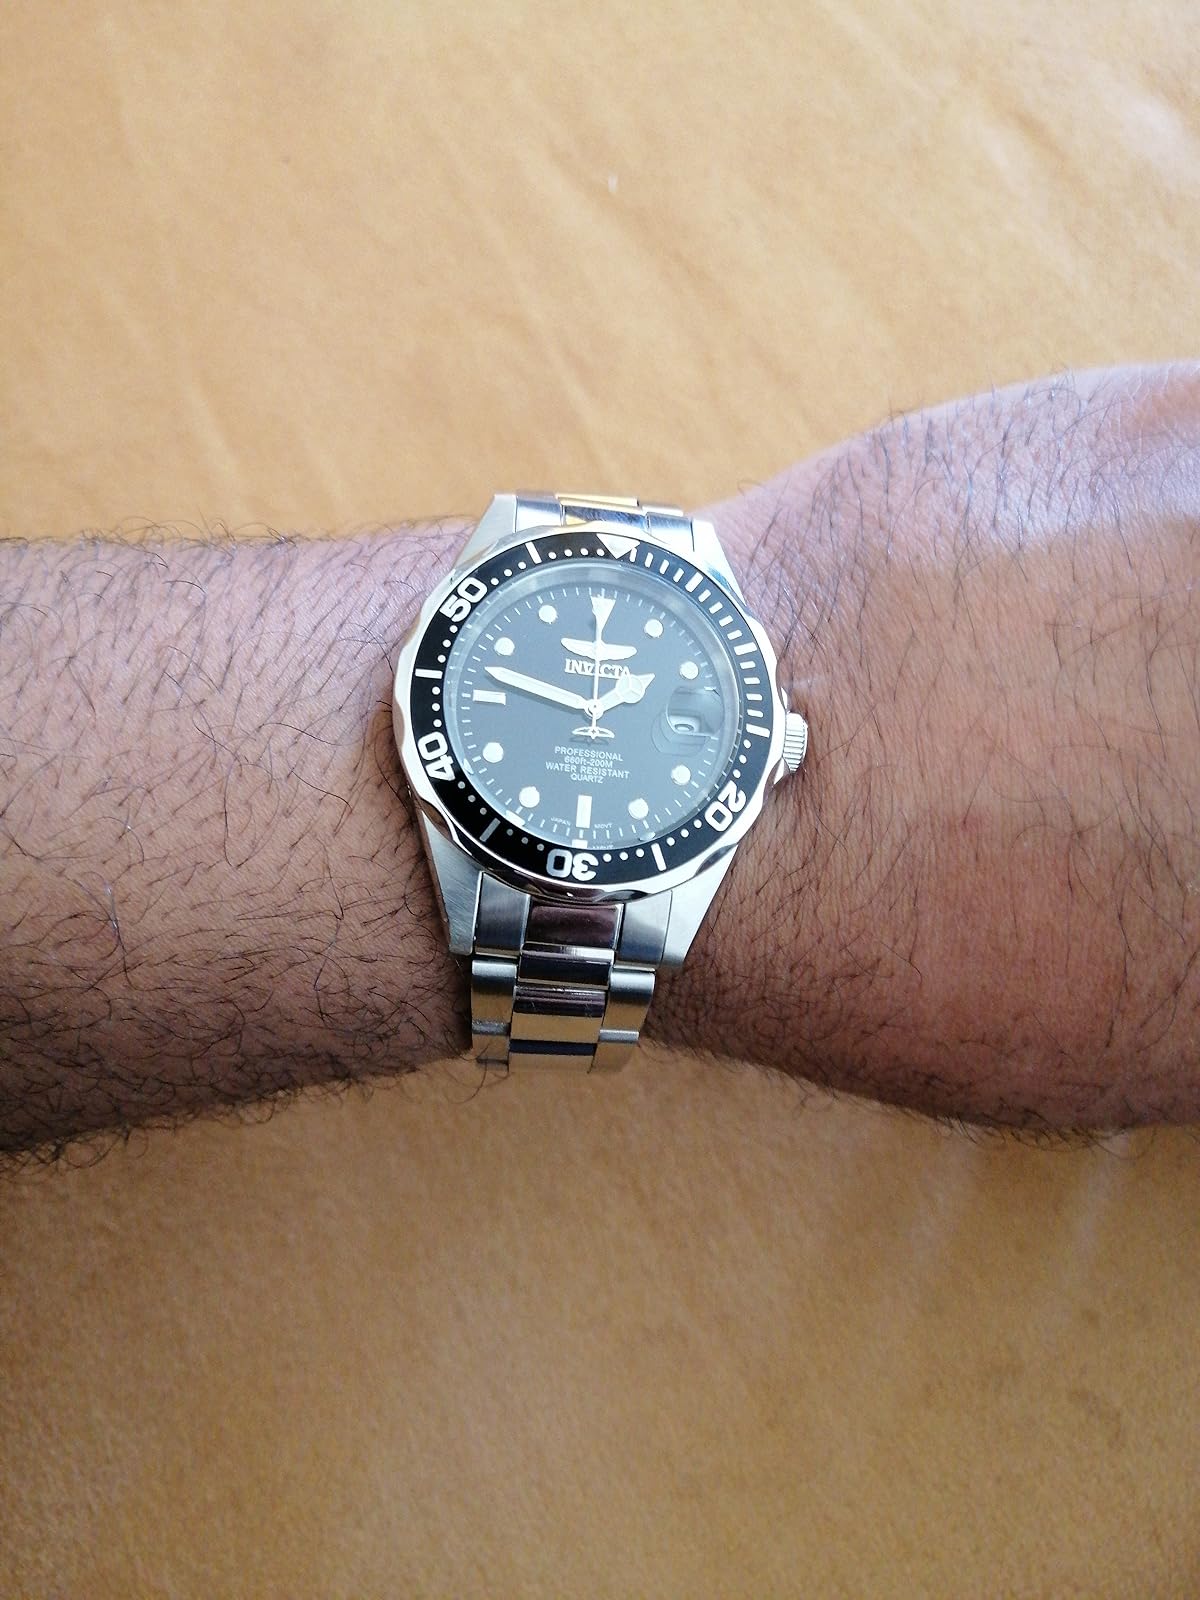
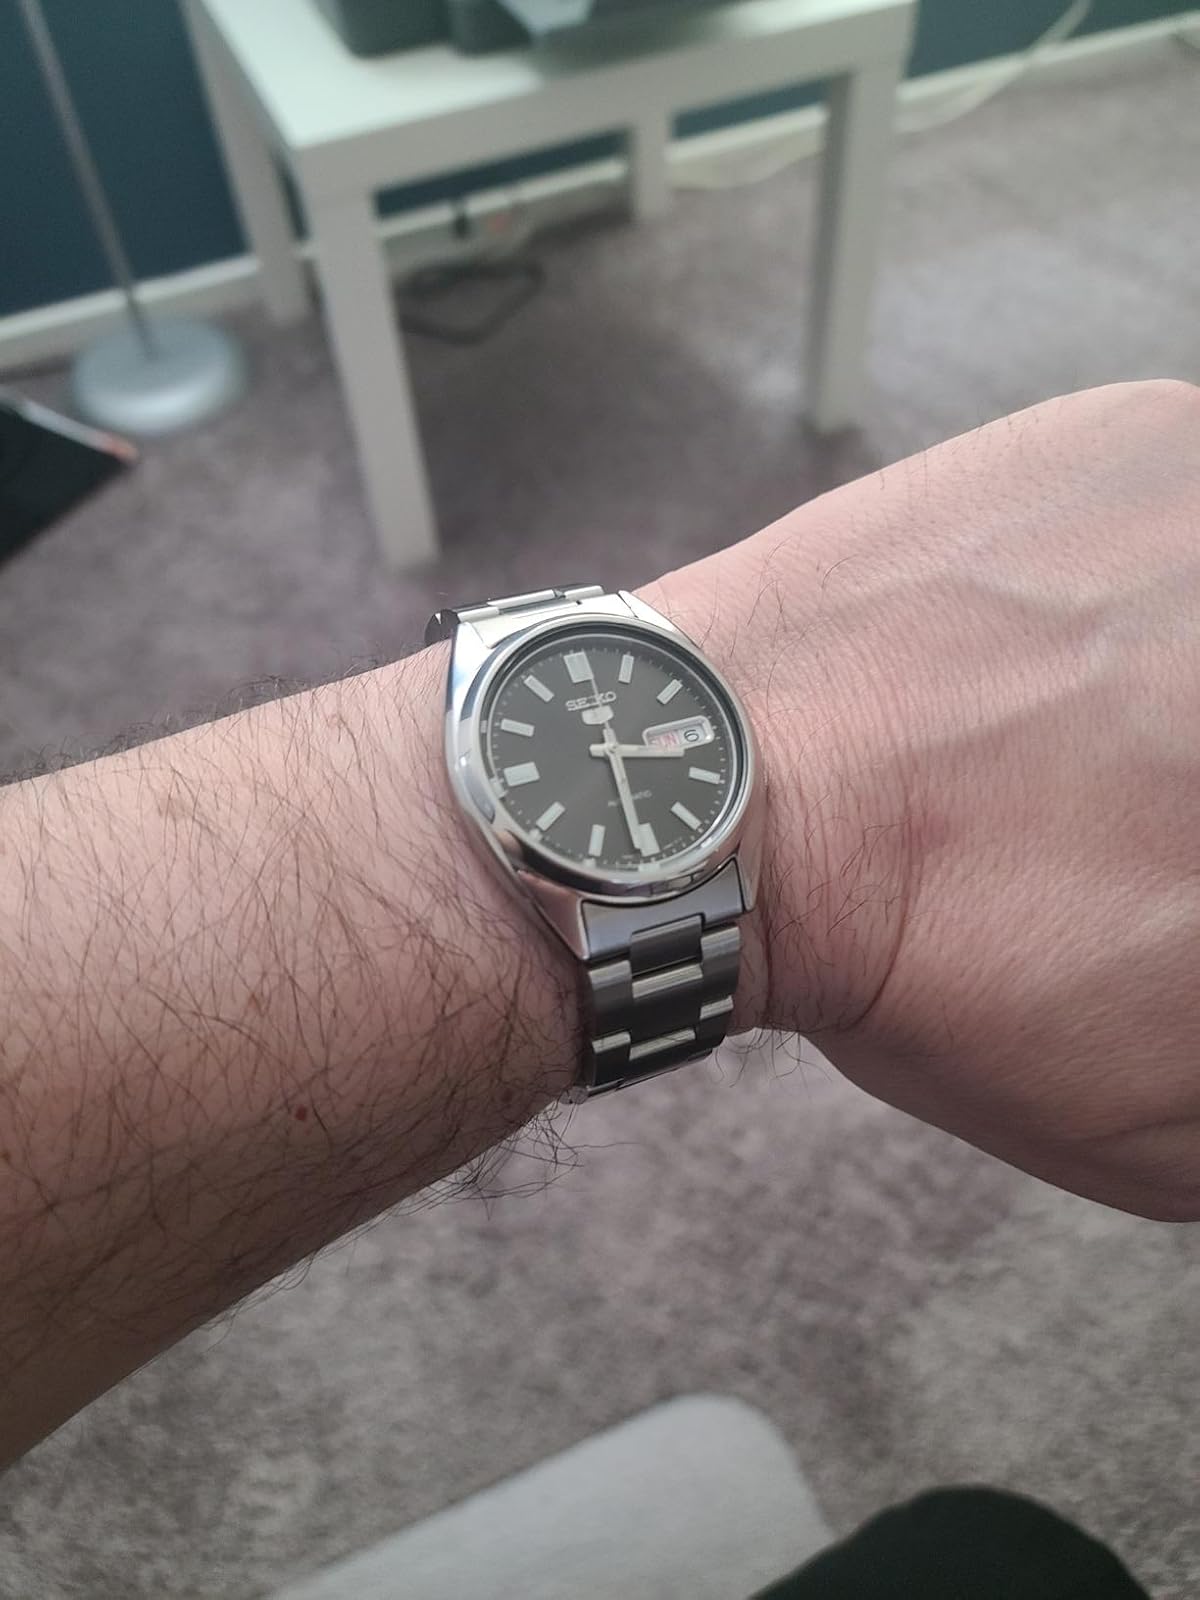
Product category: accessories_watch
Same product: no